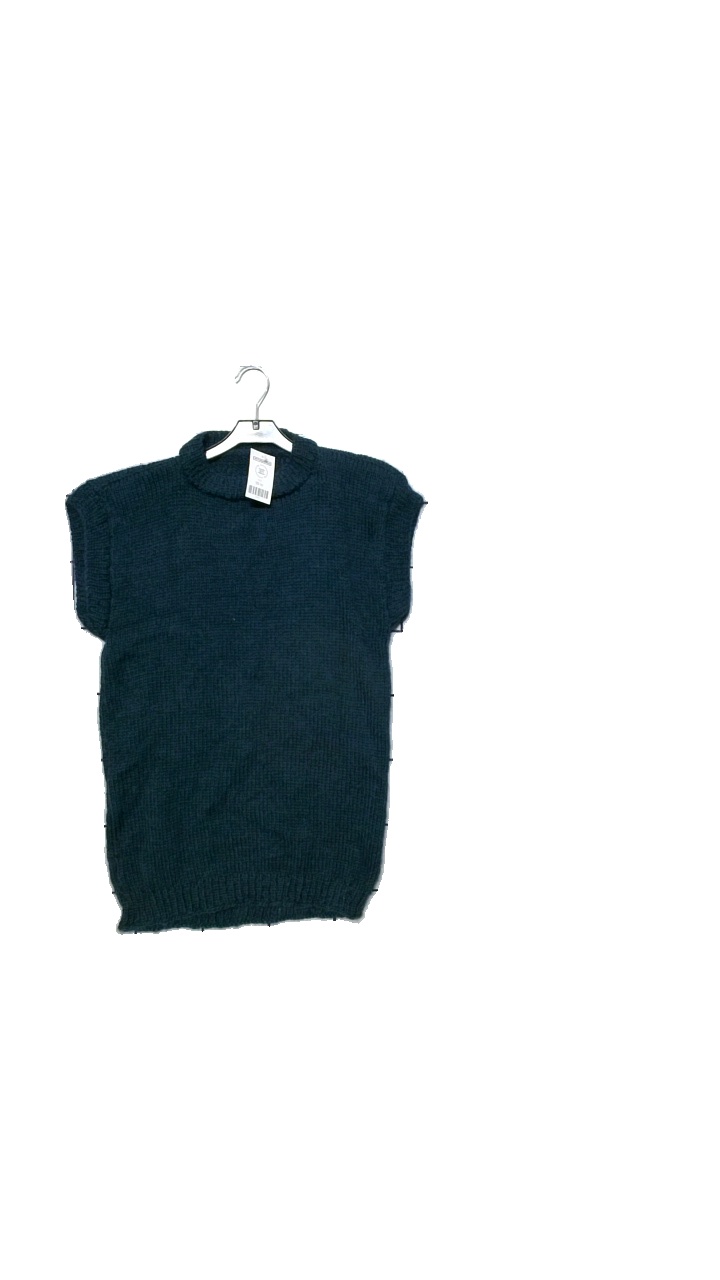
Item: Vest (Ladies)
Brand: Missing
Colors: Turquoise
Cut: Regular
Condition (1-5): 4
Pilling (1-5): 5
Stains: Minor
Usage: Reuse
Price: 50-100